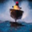
Label: ship